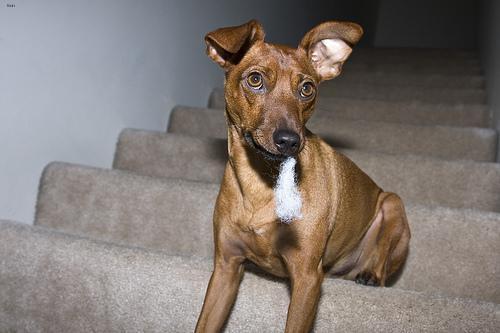
miniature pinscher